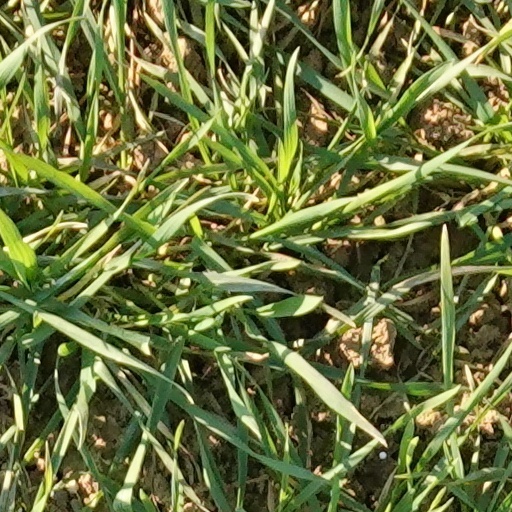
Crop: wheat